Sankt Annæ Plads 1–3

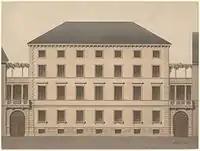
Elevation by Hetsch from 1847

The civil servant George Joachim Quaade, who had previously had a residence at Amalienborg, lived briefly in one of the apartments in 1853 but moved to new home in a now demolished building at Bredgade 19 in 1854. In 1856 he became Department executive (departementschef) of the in the Ministry of Foreign Affairs. From 1860, he served as ambassador in first The Haque and later Brussels and Berlin. The jurist and politician Gustav Edvard Brock lived in the building from 1863. Royal Ballet Master August Bournonville lived at No. 3 in the mid-1870s.